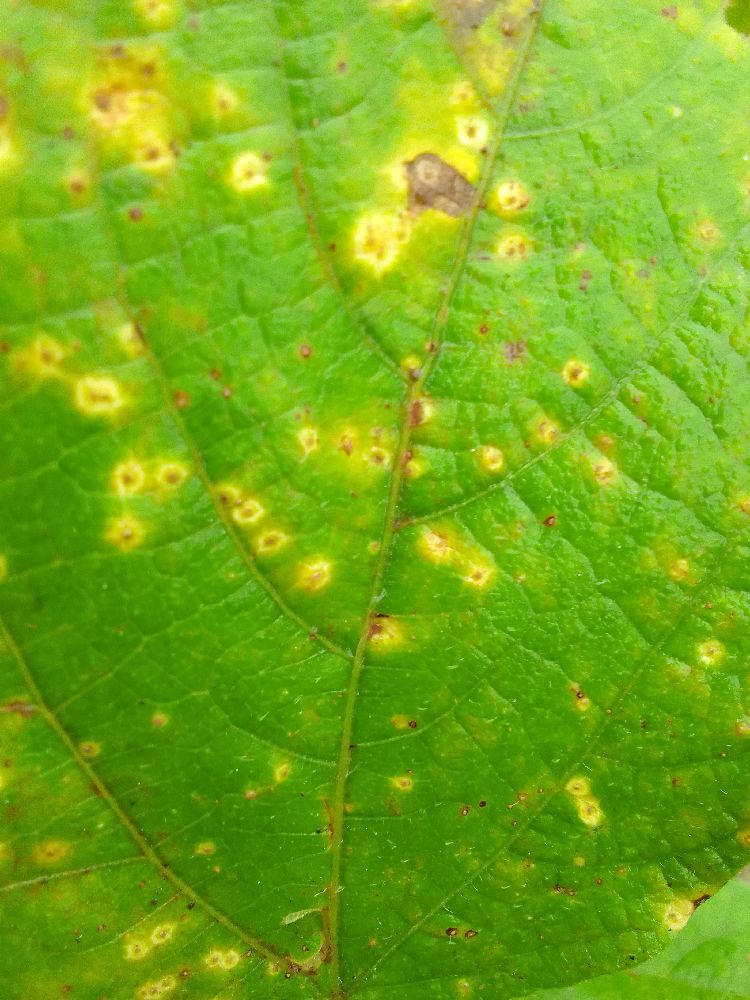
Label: rust